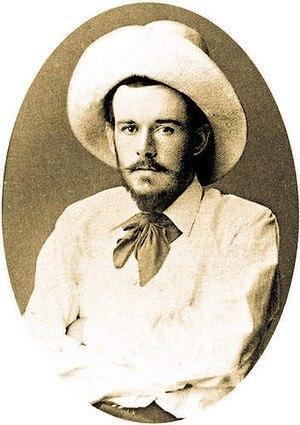
John Peter Russell, né le 16 juin 1858 à Sydney et mort dans la même ville le 30 avril 1930, est un peintre post-impressionniste australien.